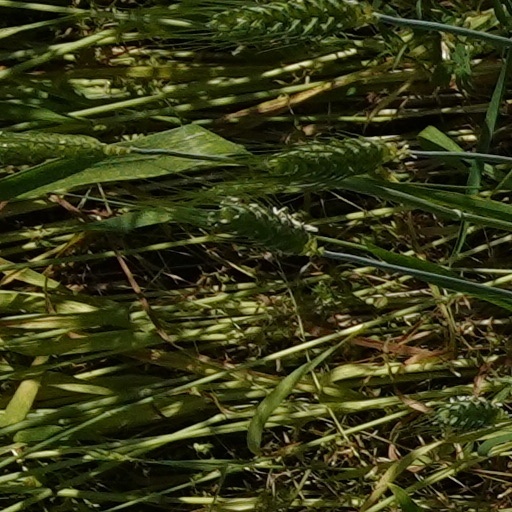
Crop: wheat